List of Case Closed episodes (seasons 31–current)

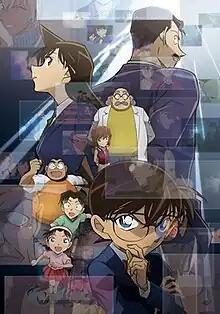
Third North American anime key visual featuring Ran Mori (Rachel Moore) (left), Kogoro Mori (Richard Moore), and Conan Edogawa (right)

Crunchyroll began simulcasting the series in October 2014, starting with episode 754. It was revealed in February 2023 that TMS Entertainment commissioned a new English dub of "Case Closed", with episodes of the anime beginning streaming on Tubi that same month, starting at episode #965. This marked the first English dub for the series since 2010. The dub is produced by Florida-based studio Macias Group with a new dub cast (except for the voices of Shinichi, Conan, Ran, Kogoro, and Kaito Kid, whose voice actors were retained from the Bang Zoom! Entertainment home video dubs).